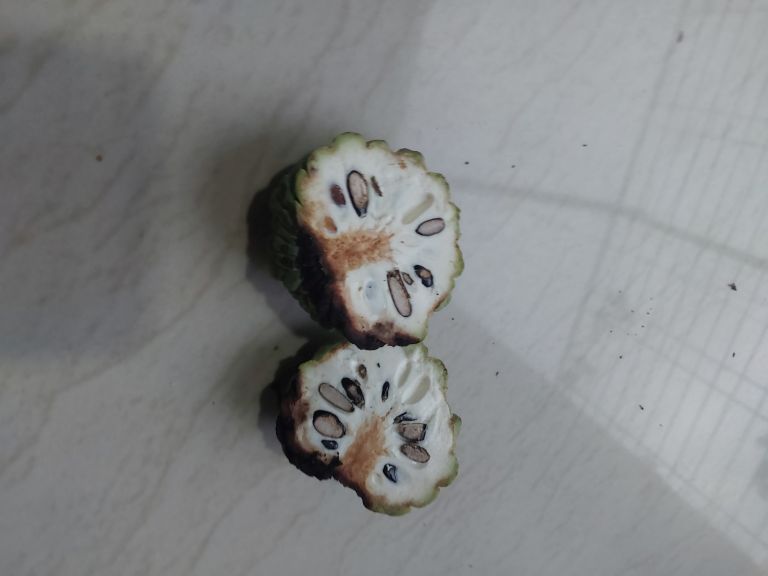
Disease label: Diplodia Rot